John Ellis Edwards

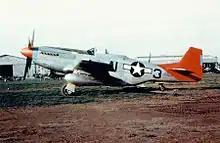
The Tuskegee Airmen's aircraft had distinctive markings that led to the name, "Red Tails."

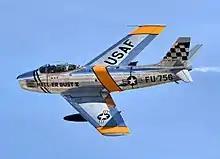
F86F Sabre similar to the jet flown by Edwards in the Korean War

Upon completing his training at Tuskegee, Edwards was commissioned as a 2nd Lieutenant on April 8, 1944. He was assigned to the 99th Fighter Squadron, 332nd Fighter Group. In 1945 he was sent to Italy and assigned to Ramitelli Air Force Base where he and other Tuskegee pilots escorted allied planes on bombing runs. On April 1, 1945 he was acting as squadron section leader, when he shot down two Messerschmitt Bf 109s on an escort mission. Edwards was awarded Distinguished flying Cross.